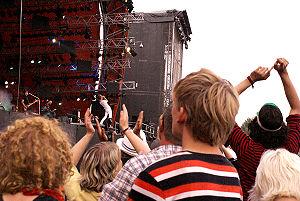
Bob Hund, stylisé bob hund, est un groupe de rock suédois, originaire de Stockholm. Signifiant littéralement « bob chien » en suédois, le nom du groupe est emprunté à un personnage de dessin animé à la télévision. Leur musique est difficile à classifier. Formé en automne 1991, le groupe a depuis joué dans plus de 300 concerts dans les pays scandinaves, notamment lors des festivals de Roskilde, Hultsfred, Ruisrock et Quart Festival à Kristiansand. Bergman Rock est le nom du même groupe lorsqu'ils chantent en anglais.